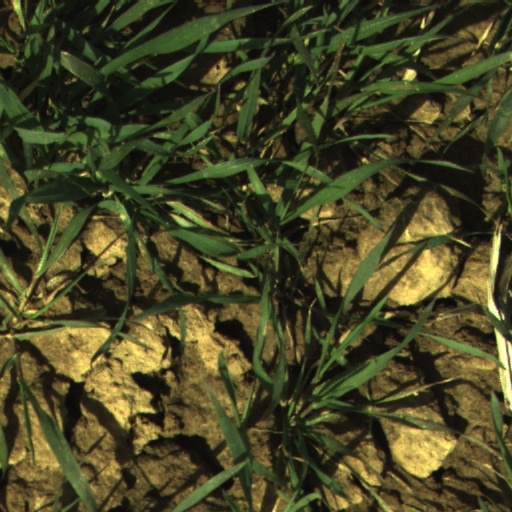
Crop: wheat